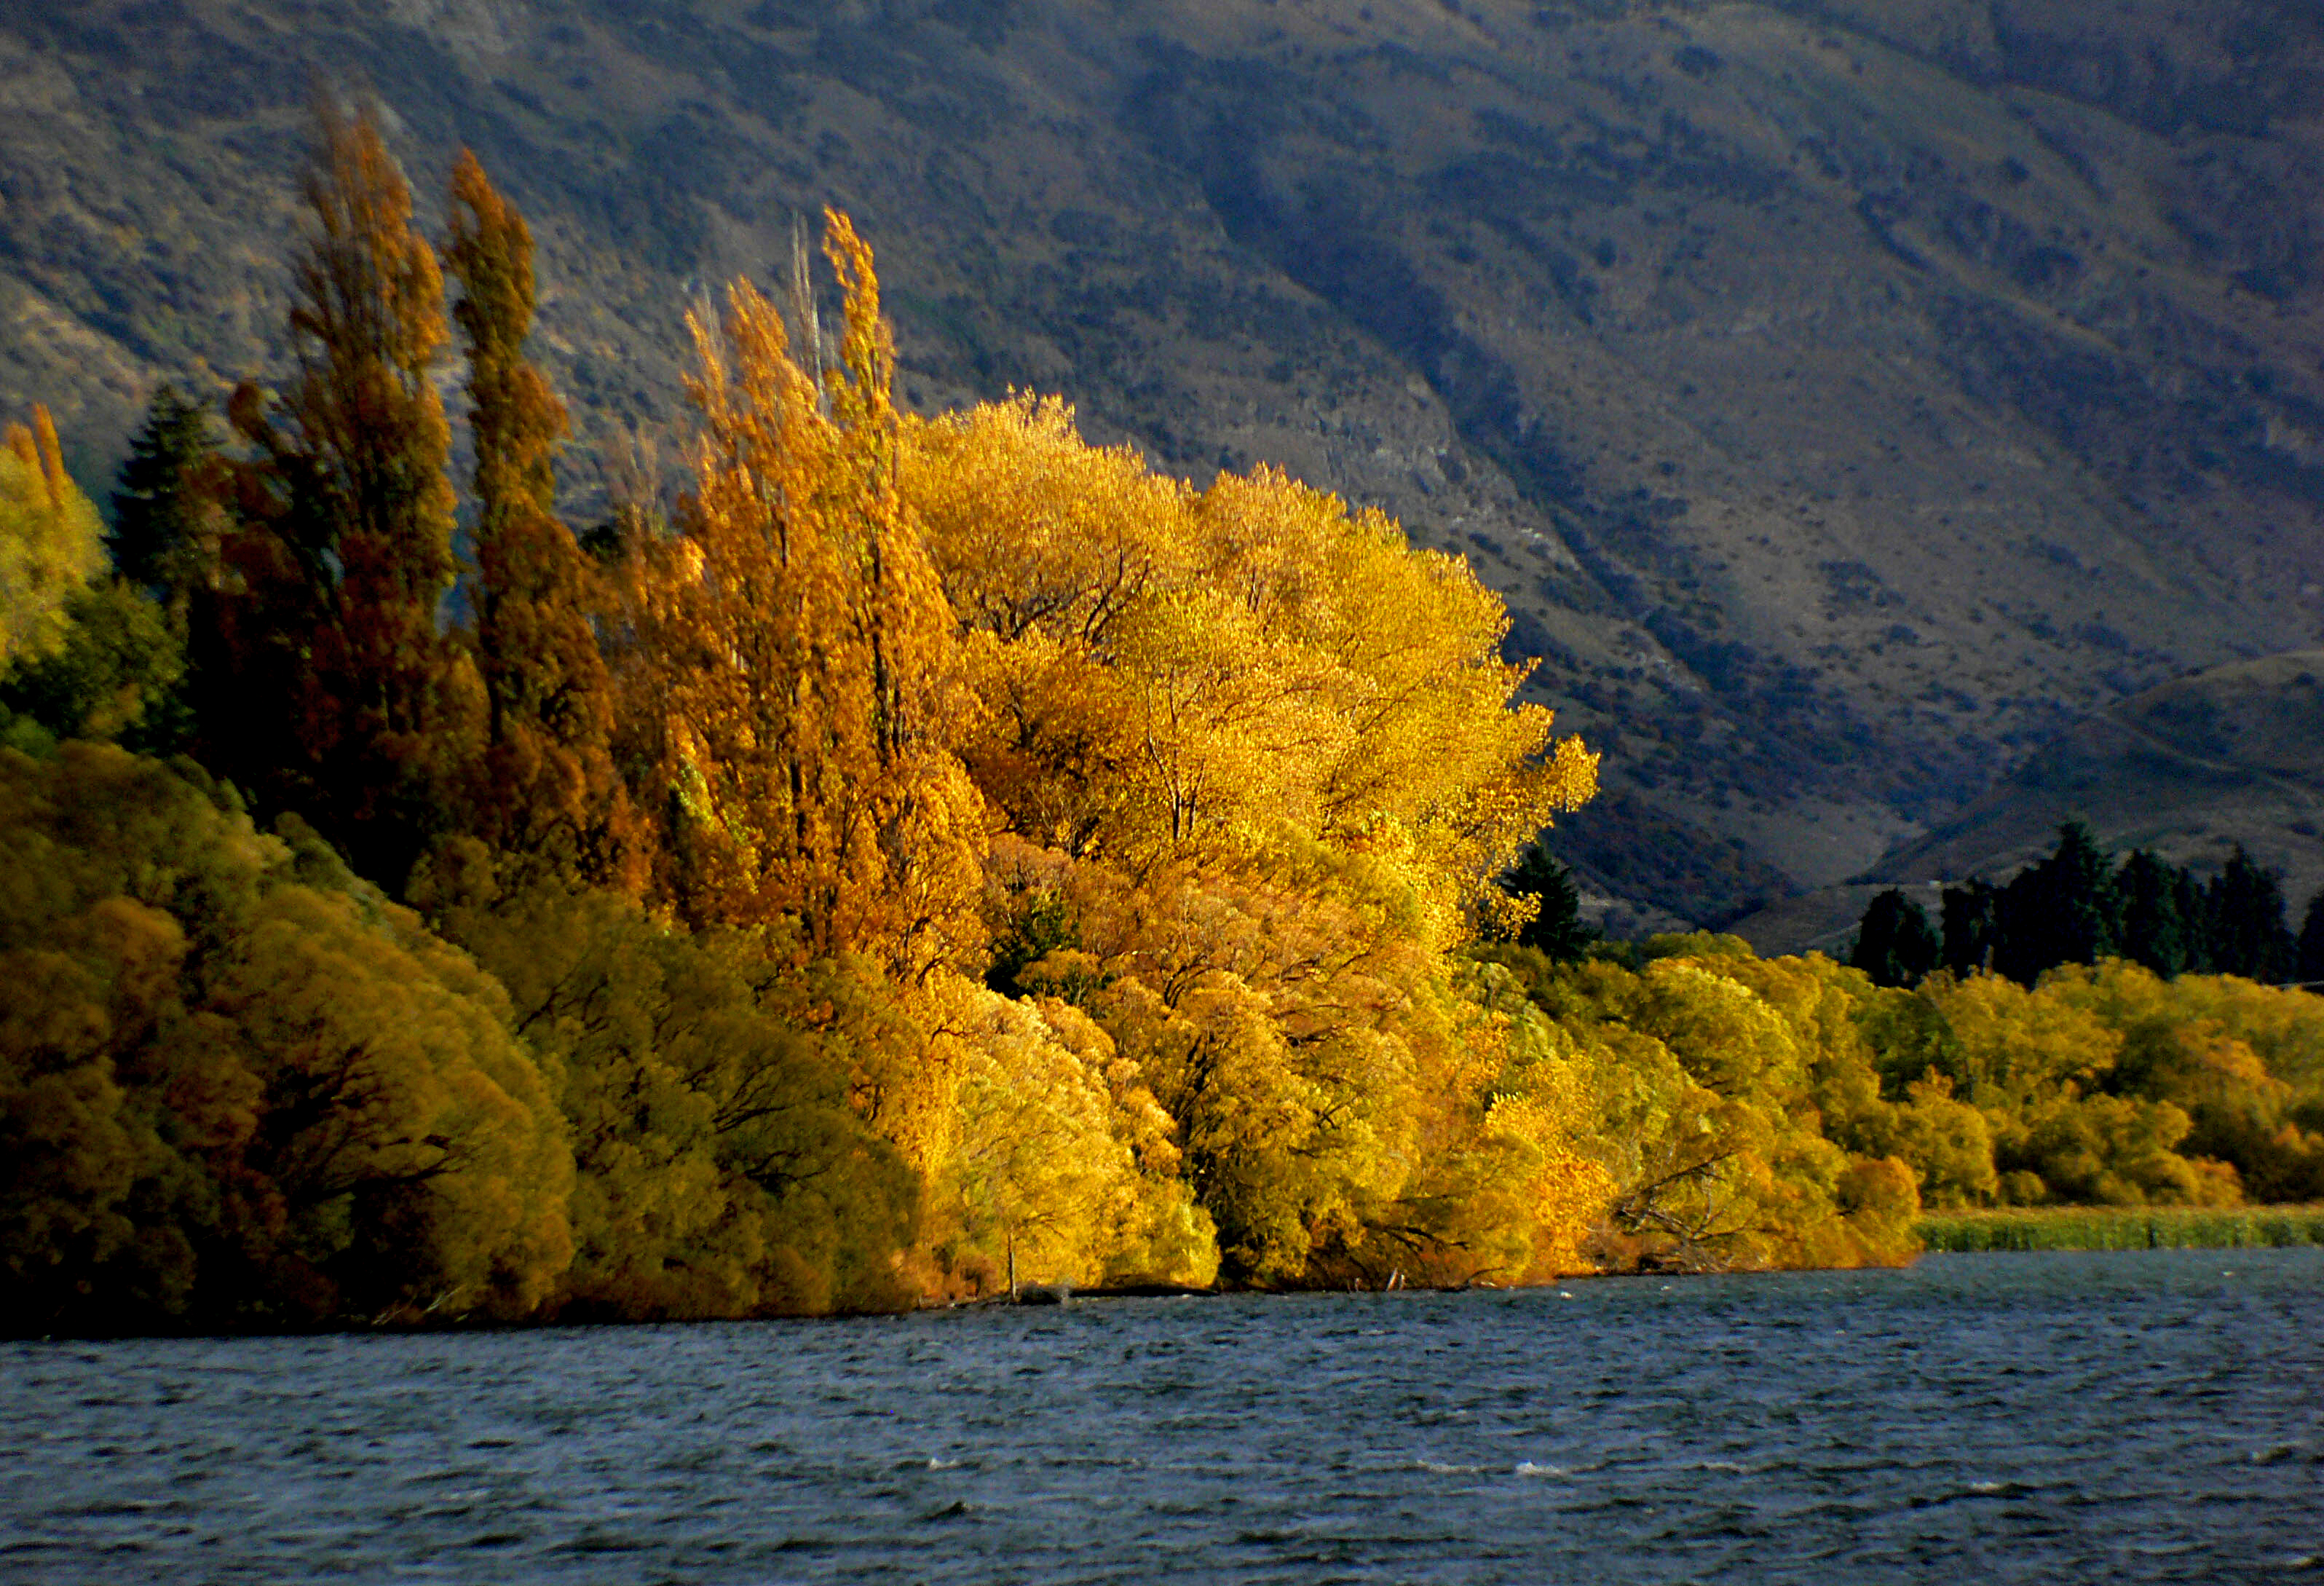
landscape, tree, nature, wilderness, mountain, plant, morning, leaf, lake, river, valley, mountain range, evening, reflection, autumn, season, body of water, seasons, flickrelite, otago, lumixfz30, fallcolours, willows, loch, landform, lakeshayes, woody plant, mountainous landforms